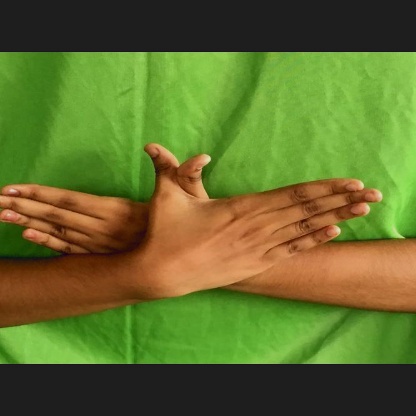
Mudra: Garuda